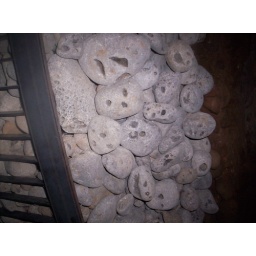
rocks with faces on them surrounding ruins of a turf house from around 871 ad. in reykjavik